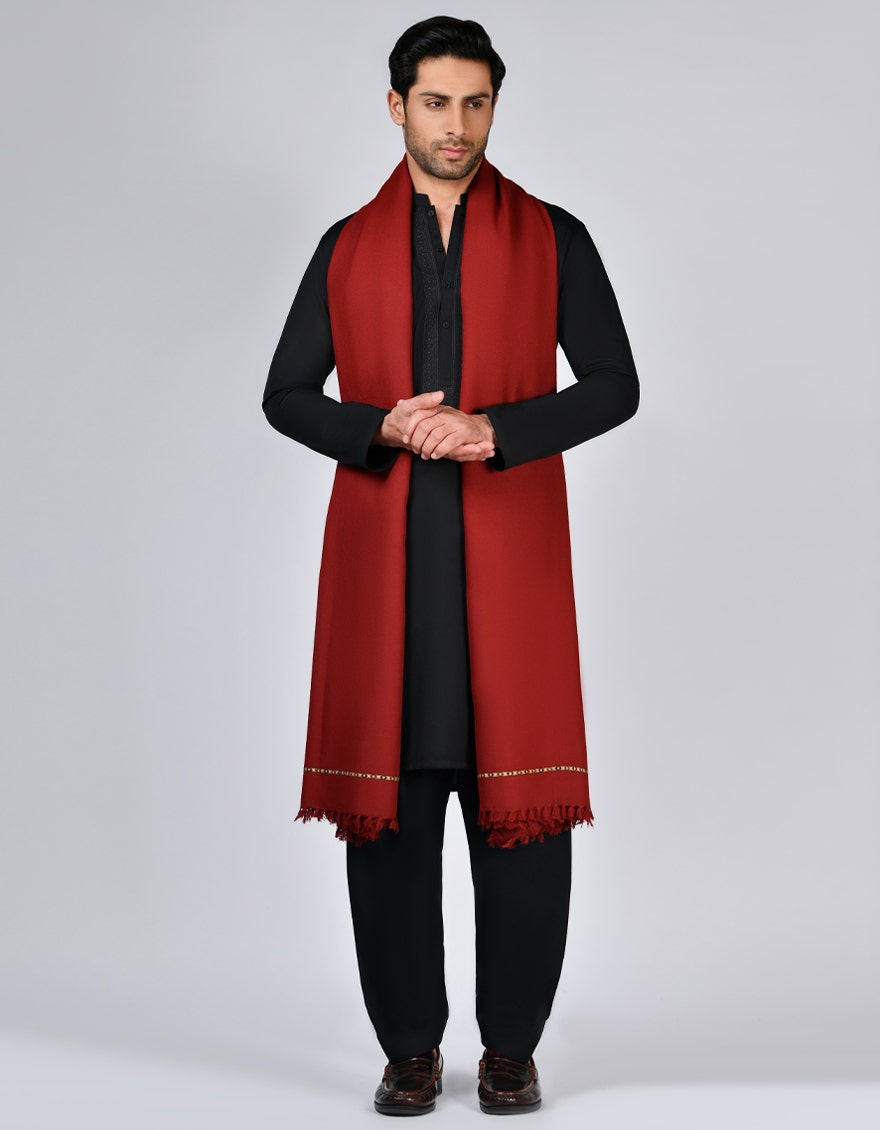
burgundy black pashmina stoles